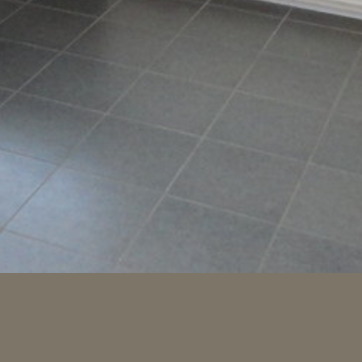
Material: tile